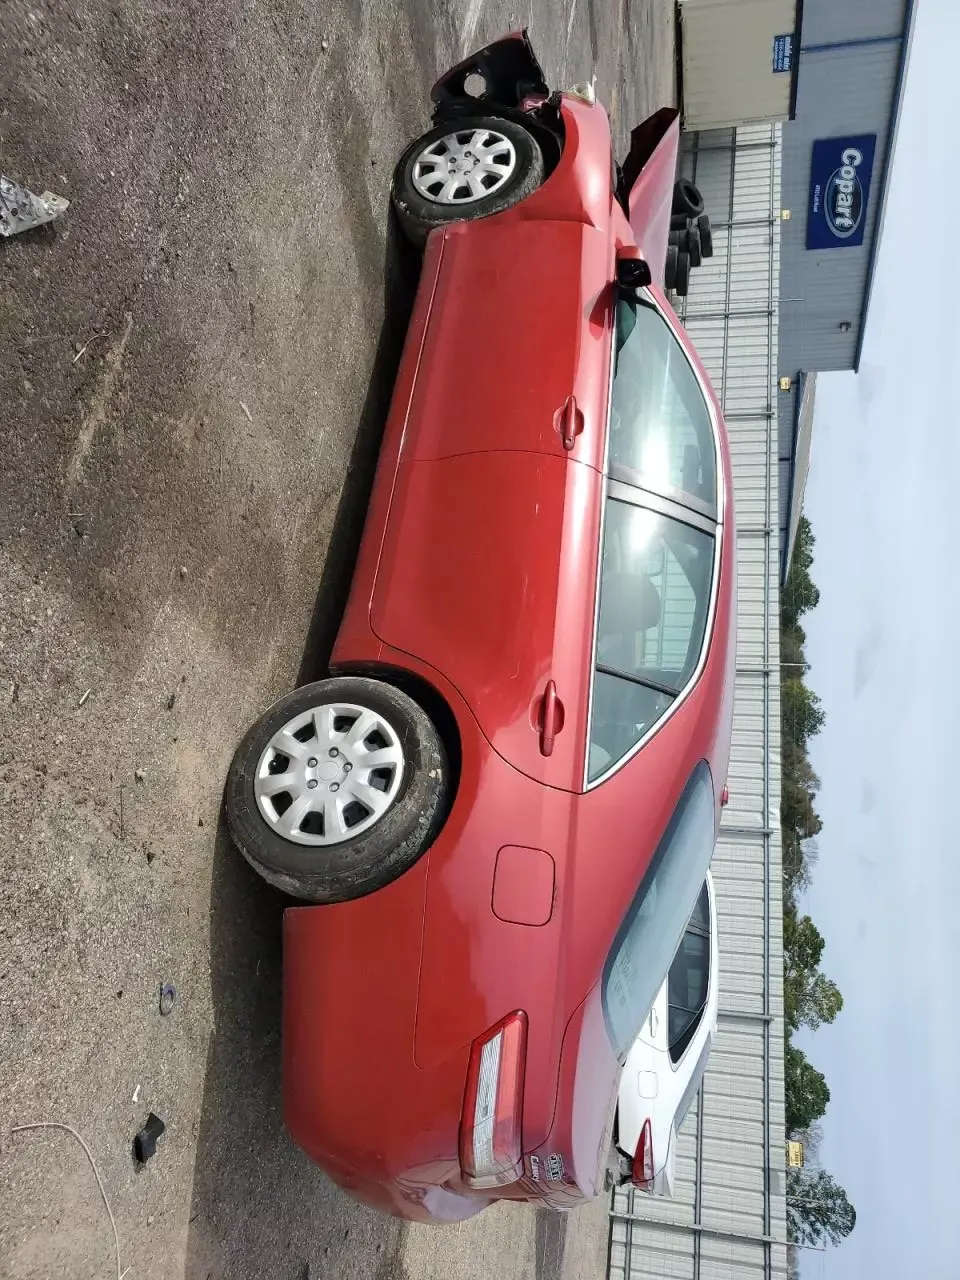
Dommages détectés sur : plaque d'immatriculation avant, capot, aile avant gauche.
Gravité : majeur